Papilio troilus

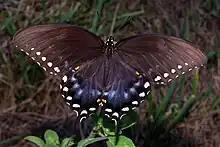

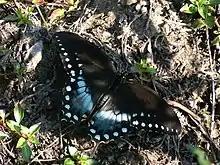

Typically, the wingspan of a spicebush swallowtail ranges from . Adults are primarily black/brown in color, with a trademark green-blue (male) or bright blue (female) splotch in the shape of a half moon on the hindwings. The forewing has a border of cream-colored, oval spots. In the middle portion of the wing, the spots can be moon shaped and a light blue in color. Both sexes have cream-yellow moon-shaped spots on the edges of the hindwings and a bright orange color spot at the base of the wings. In females, the orange spot at the base of the wings will turn a greenish-white shade in summer, but not the spring.